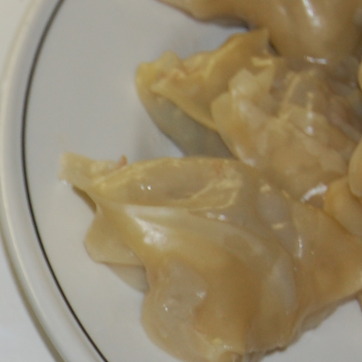
Material: food